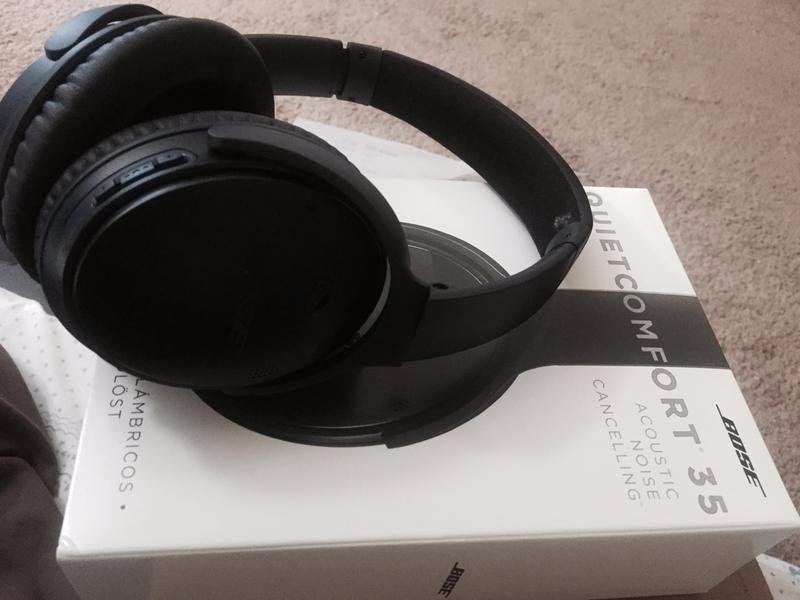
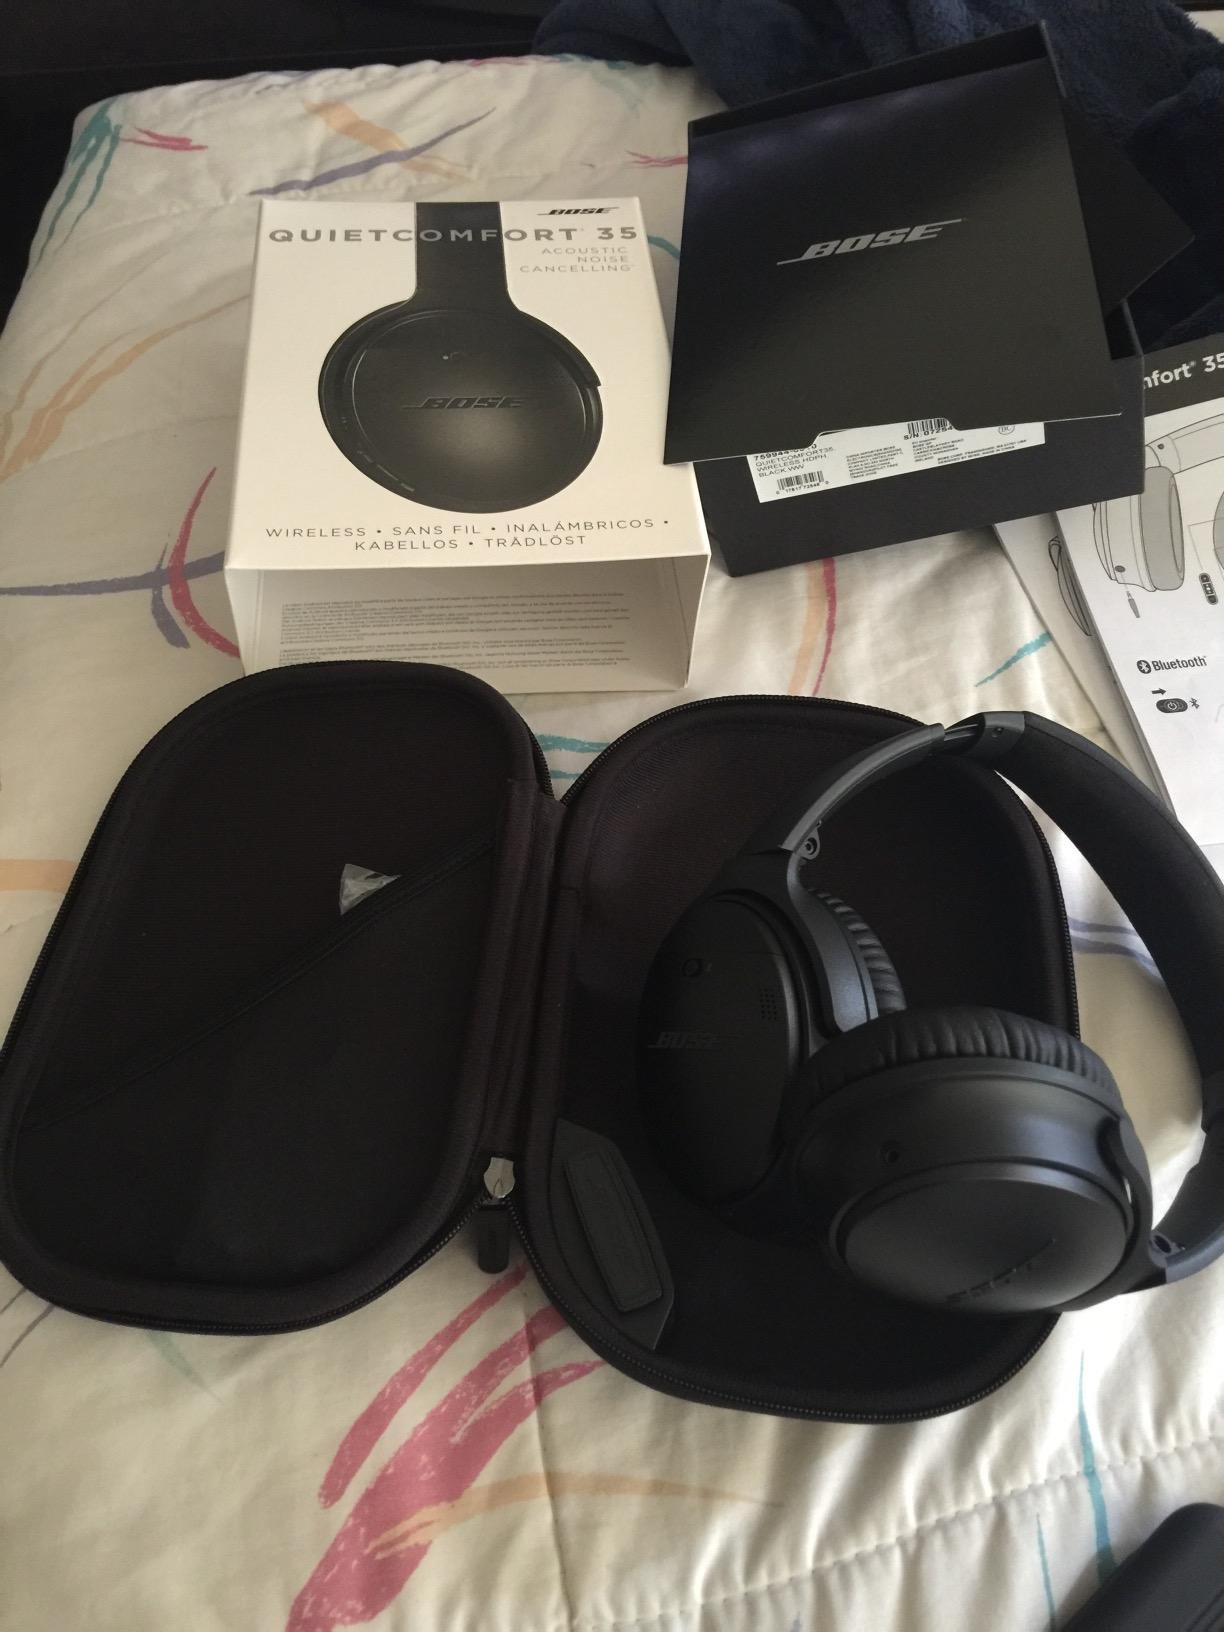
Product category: headphones
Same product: yes